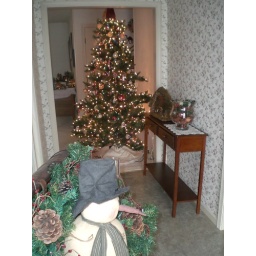
Big decoration, candle in potpourri, crib, main Christmas tree &amp;amp; village.